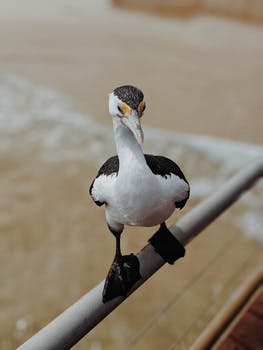
Label: No Watermark